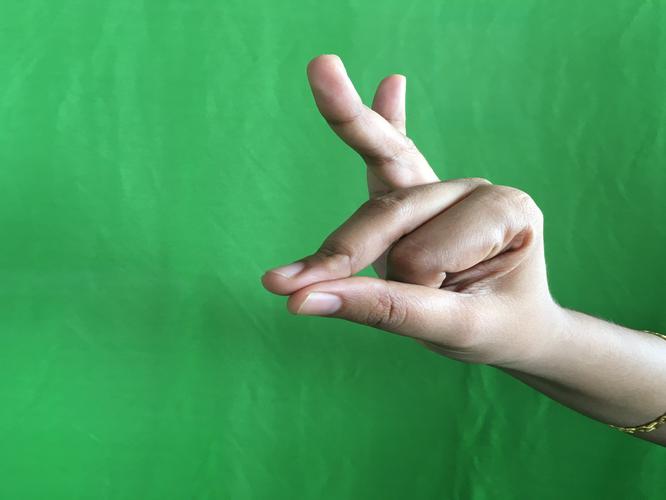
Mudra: Bramaram
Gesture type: single_hand